Antiozonant

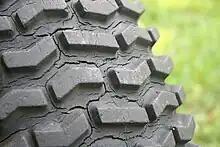
A vehicle tire showing signs of ozone cracking

An antiozonant, also known as anti-ozonant, is an organic compound that prevents or retards damage caused by ozone. The most important antiozonants are those which prevent degradation of elastomers like rubber. A number of research projects study the application of another type of antiozonants to protect plants as well as salmonids that are affected by the chemicals.